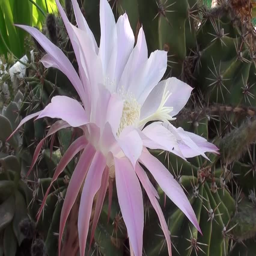
flowering cactus at the garden in the morning , close up